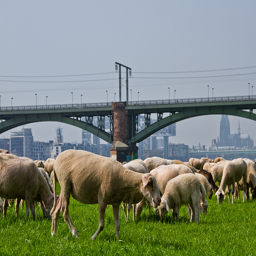
A view of some animals are in the grass.
Sheep graze in a field below a bridge.
A herd of sheep grazing the grass with a bridge in the background.
some sheep are grazing on some green grass
A herd of sheep grazing on a lush green field.